Do or Die (Super Furry Animals song)

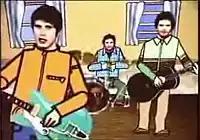
The video for "Do or Die" features Super Furry Animals playing along to the track in a room in a cartoon house. Brightly coloured animations of the group's bodies and surroundings are mixed with live action footage of their heads and instruments. This screenshot shows, from left to right, singer Gruff Rhys, drummer Dafydd Ieuan and guitarist Huw Bunford.

A promotional music video was produced to accompany the release of "Do or Die" as a single. The video was directed by Jake & Jim who also directed the video for the group's previous single, "Fire in My Heart".